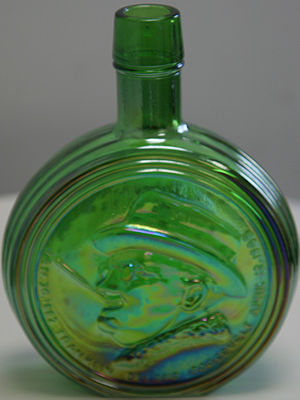
Franklin D. Roosevelt / Arven efter Roosevelt
Wheaton glasværket anerkendes betydning af FDR i deres samling af præsidentiale flasker med hans ikoniske cigaretrør i munden. På bagsiden står der "...det eneste vi har at frygte er frygten i sig selv."
Franklin Delano Roosevelt var en amerikansk politiker og USA's 32. præsident i perioden 1933 – 1945. Han blev ofte omtalt blot med sine forbogstaver FDR. Han var en central personlighed i det 20. århundrede i perioden fra Depressionen til 2. Verdenskrig. Roosevelt blev valgt til USA's præsident fire gange og beklædte posten fra 1933 til 1945, hvilket gør ham til den eneste amerikanske præsident, som har siddet i mere end to perioder.